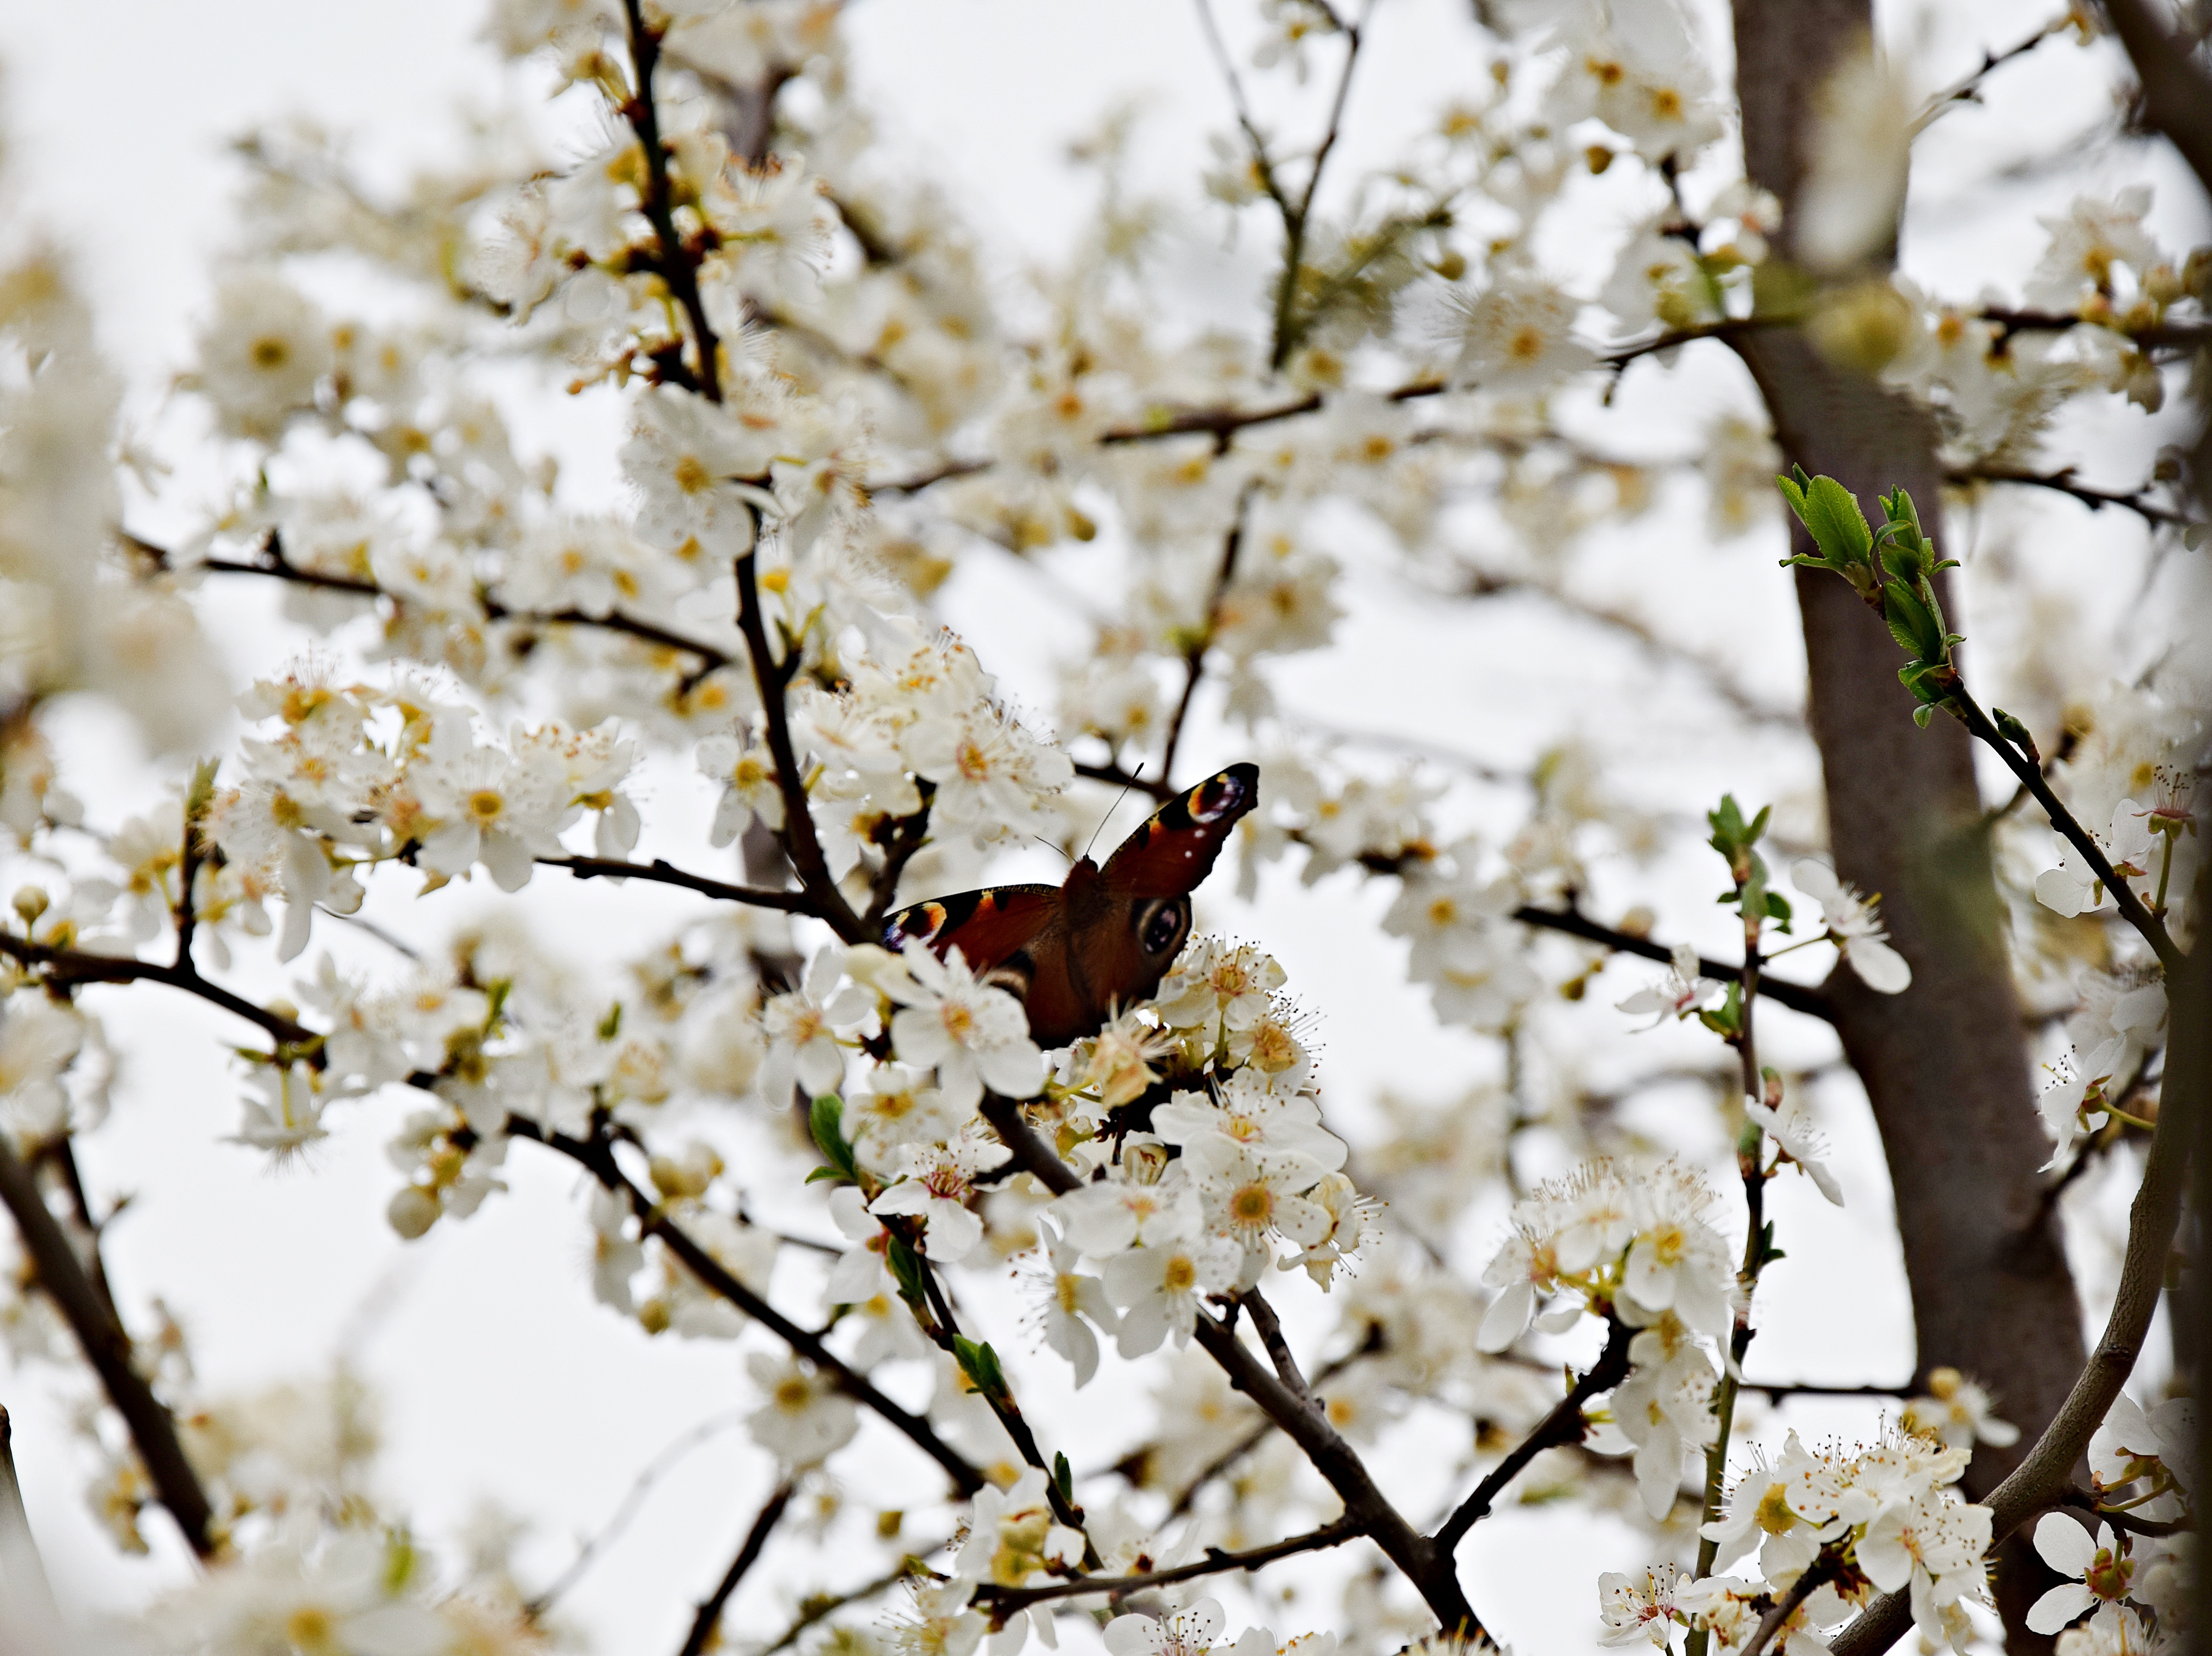
tree, nature, branch, blossom, winter, plant, leaf, flower, spring, green, produce, butterfly, garden, closeup, season, cherry blossom, plants, twig, sprig